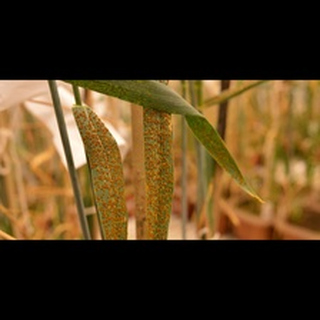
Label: wheat_brown_rust